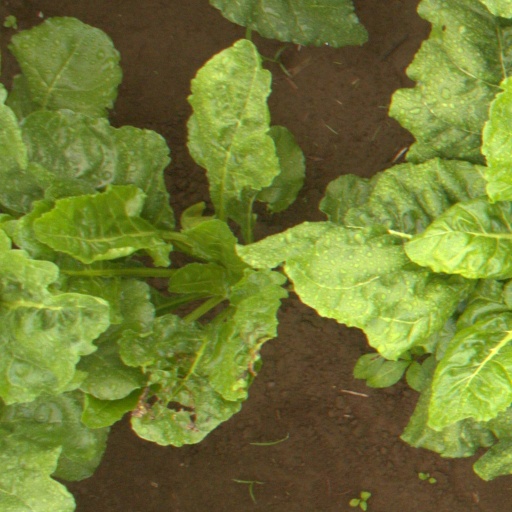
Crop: sugar beet